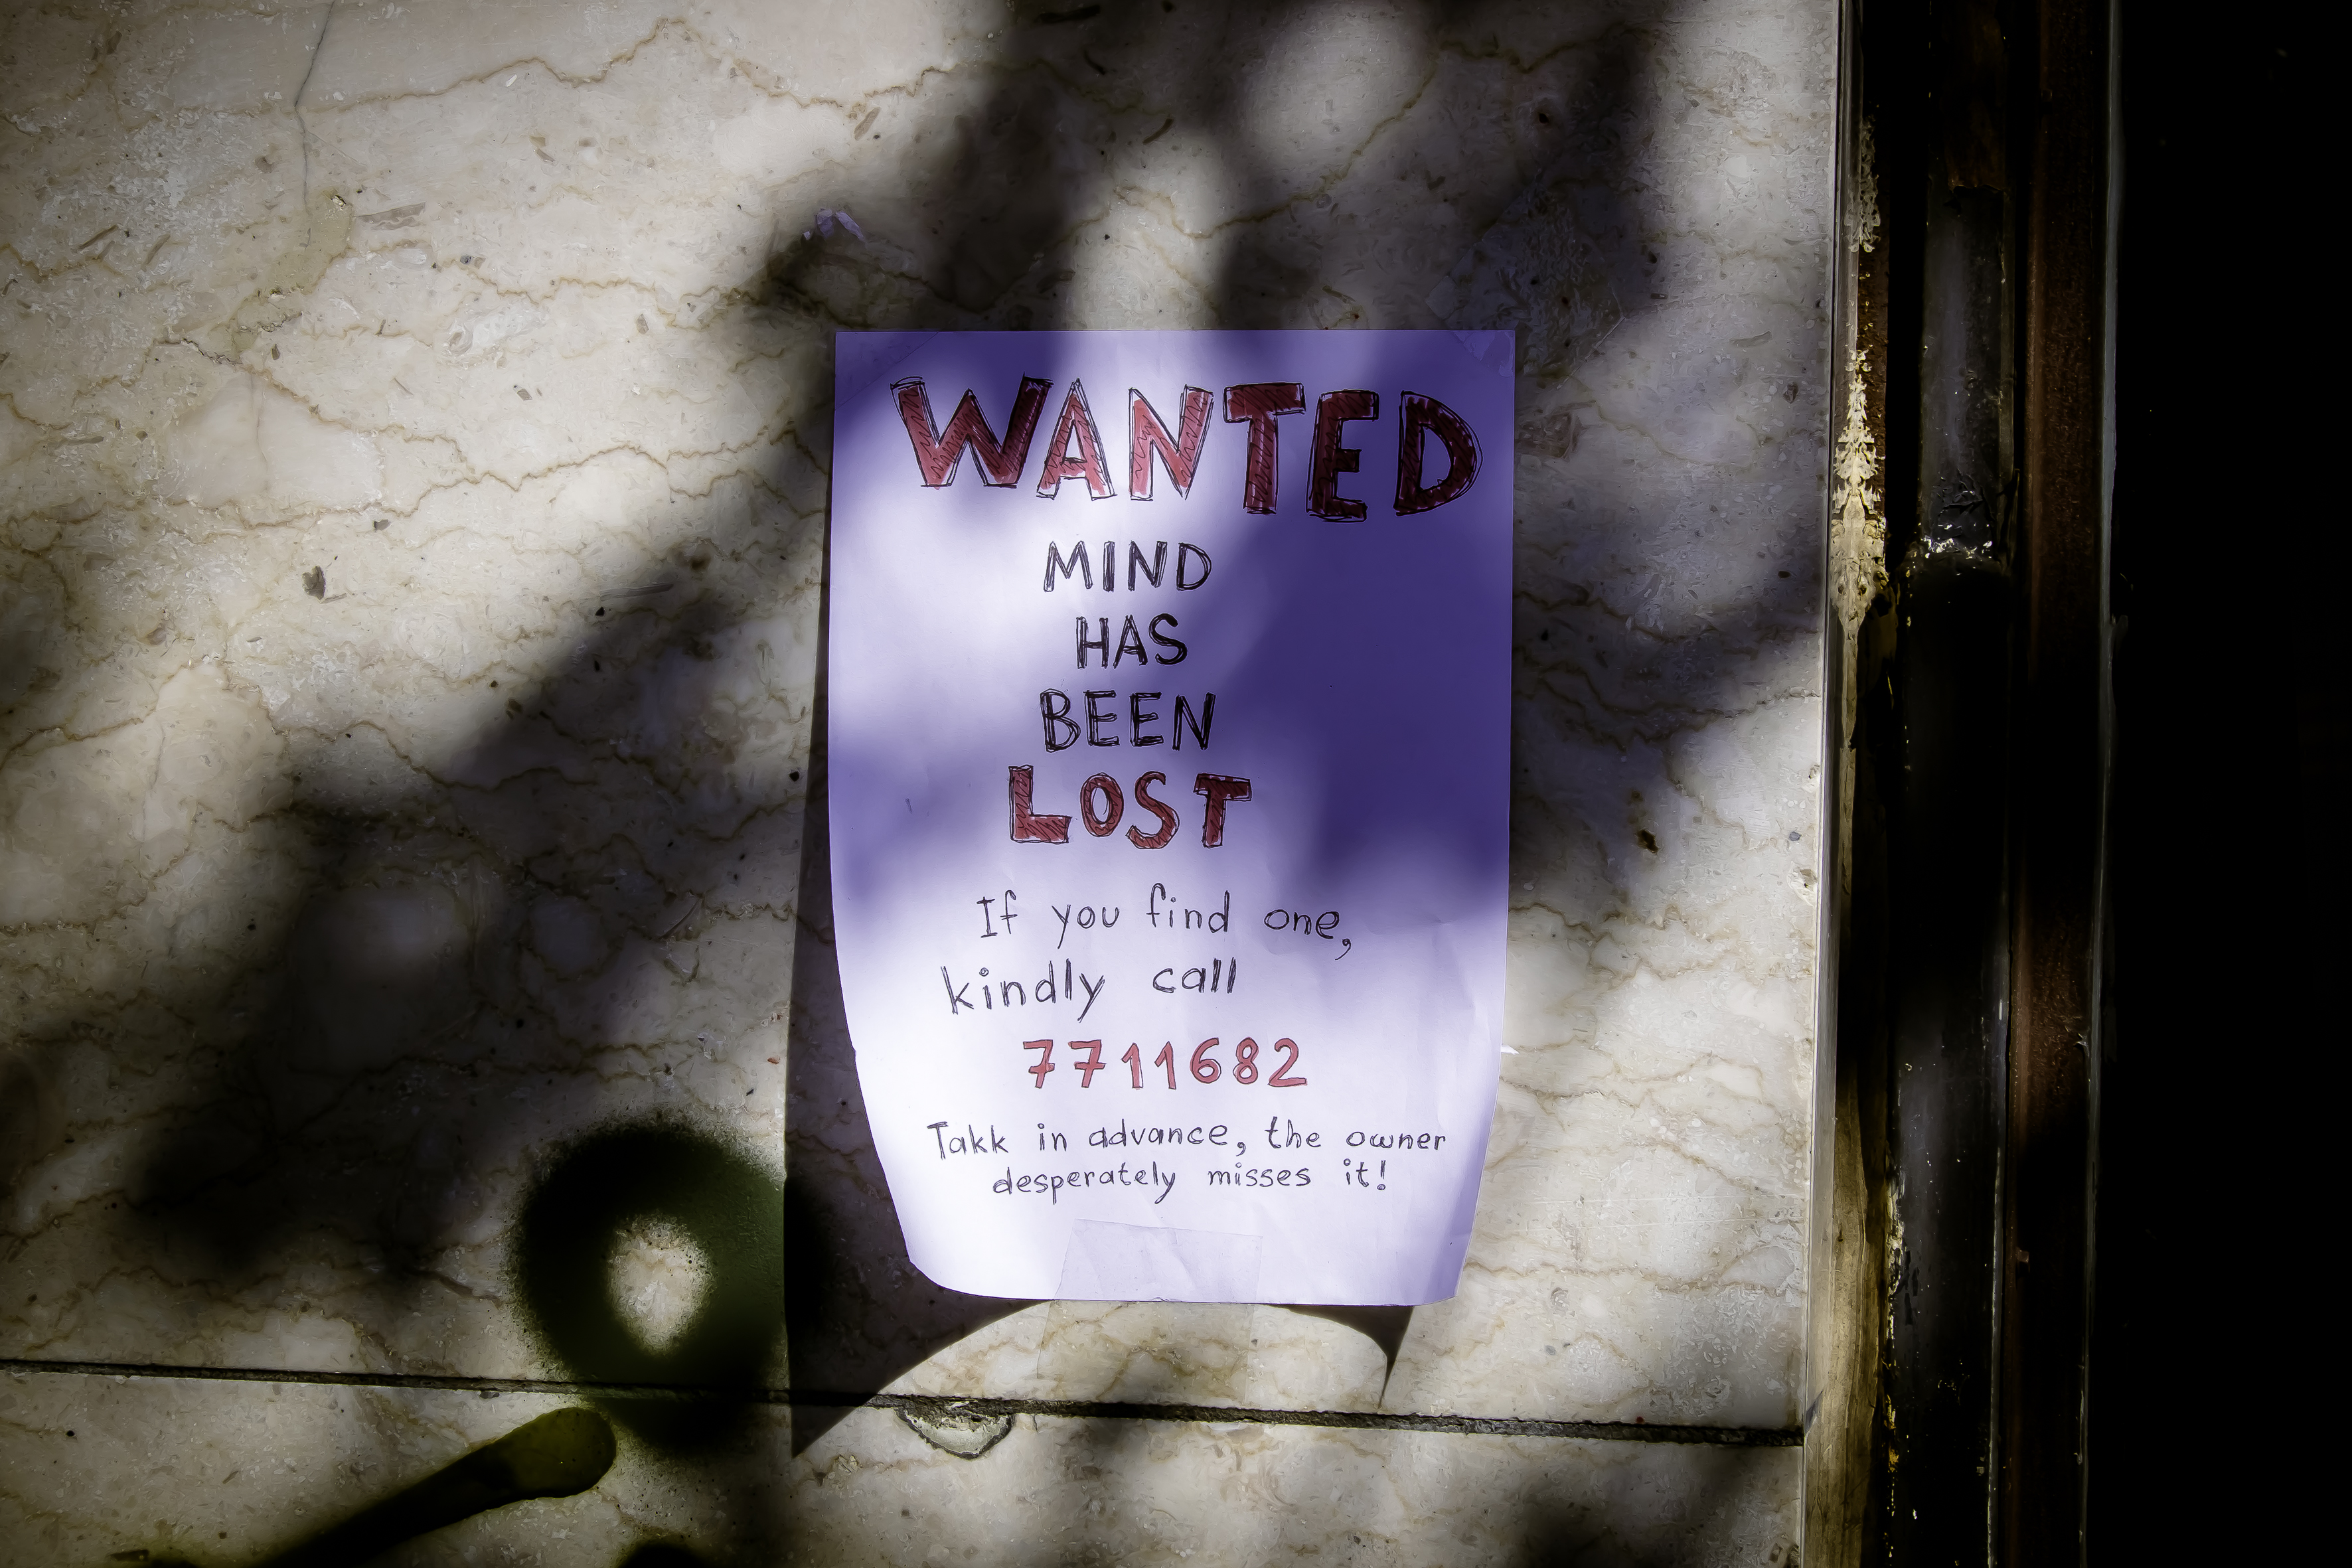
book, advertising, travel, fujifilm, color, iceland, font, is, photograph, poster, image, fuji, emotion, fujixt1, fujix